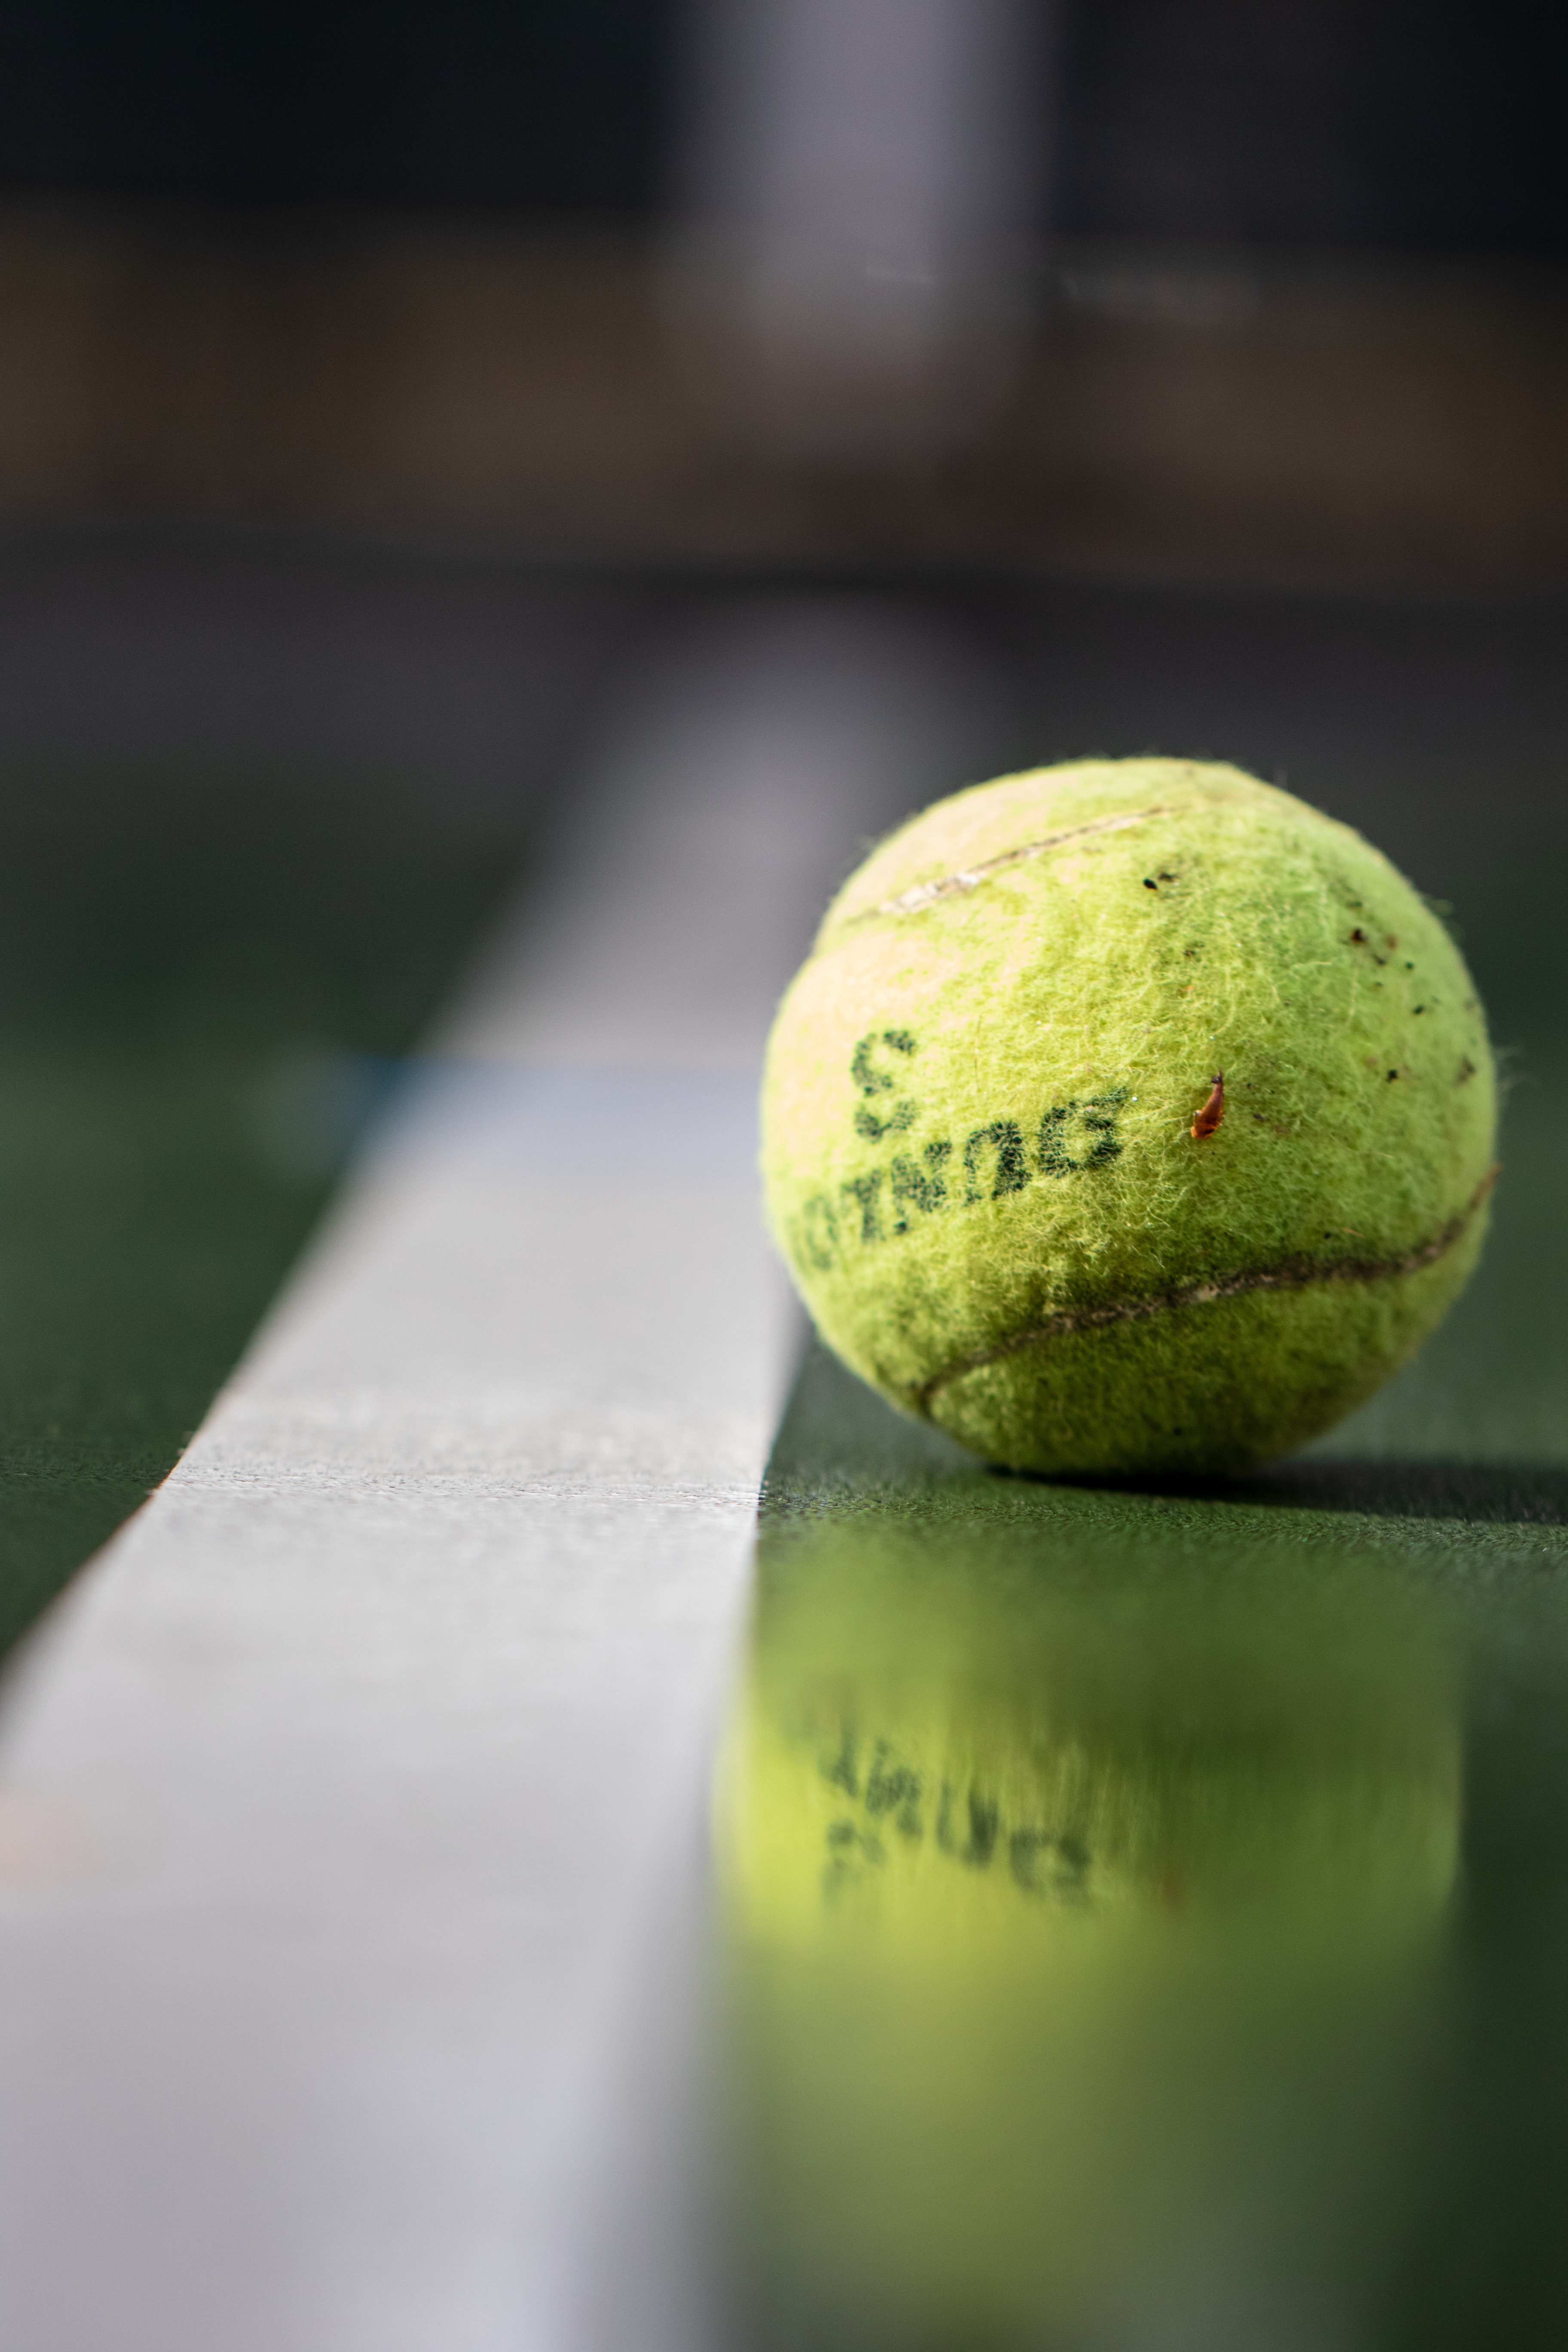
ball, tennis, tennis ball, circle, sports equipment, grass, macro photography, font, sphere, Tennis Equipment, still life photography, ball game, golf equipment